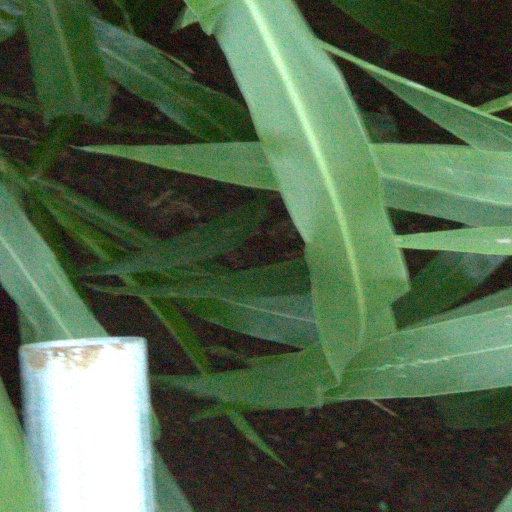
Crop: sorghum